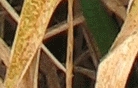
Label: Wheat___Brown_Rust